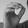
ASL letter: O